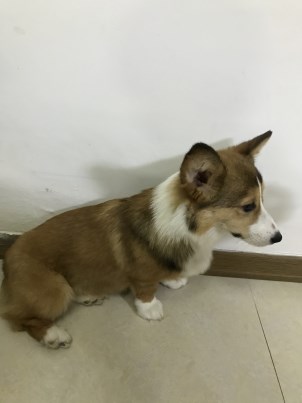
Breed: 2909-n000116-Cardigan